Ron English (American football)

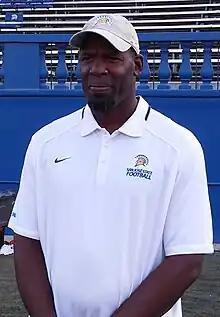
English in 2016

Ronald Everett English (born May 21, 1968) is an American football coach and former player. He is the defensive coordinator and defensive backs coach at the University of Louisville. English also served as the head football coach at Eastern Michigan University from 2009 to 2013, compiling a record of 11–46.